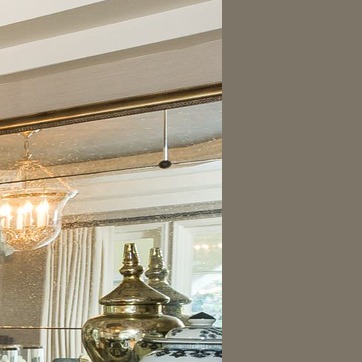
Material: mirror